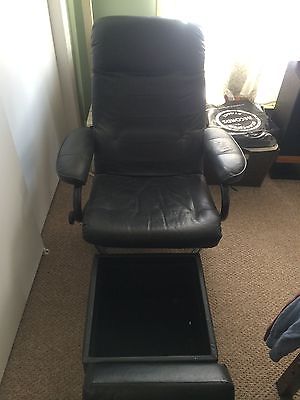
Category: chair